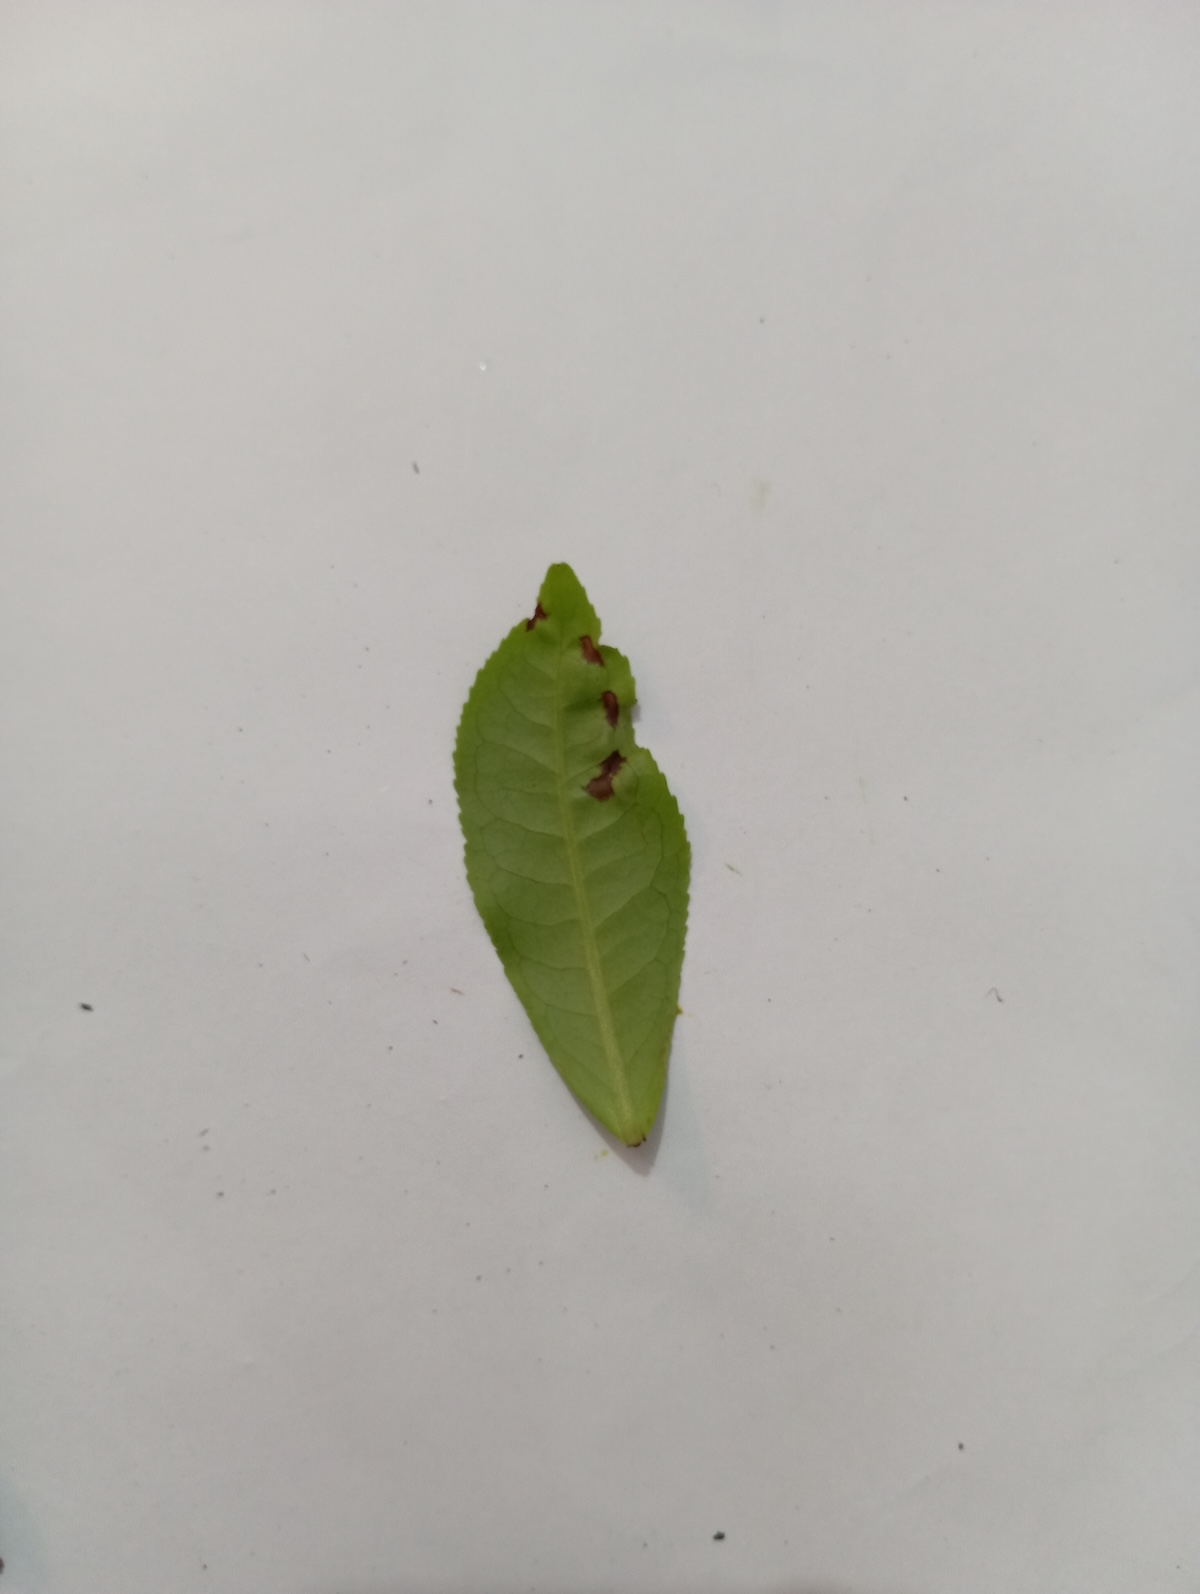
Label: Helopeltis